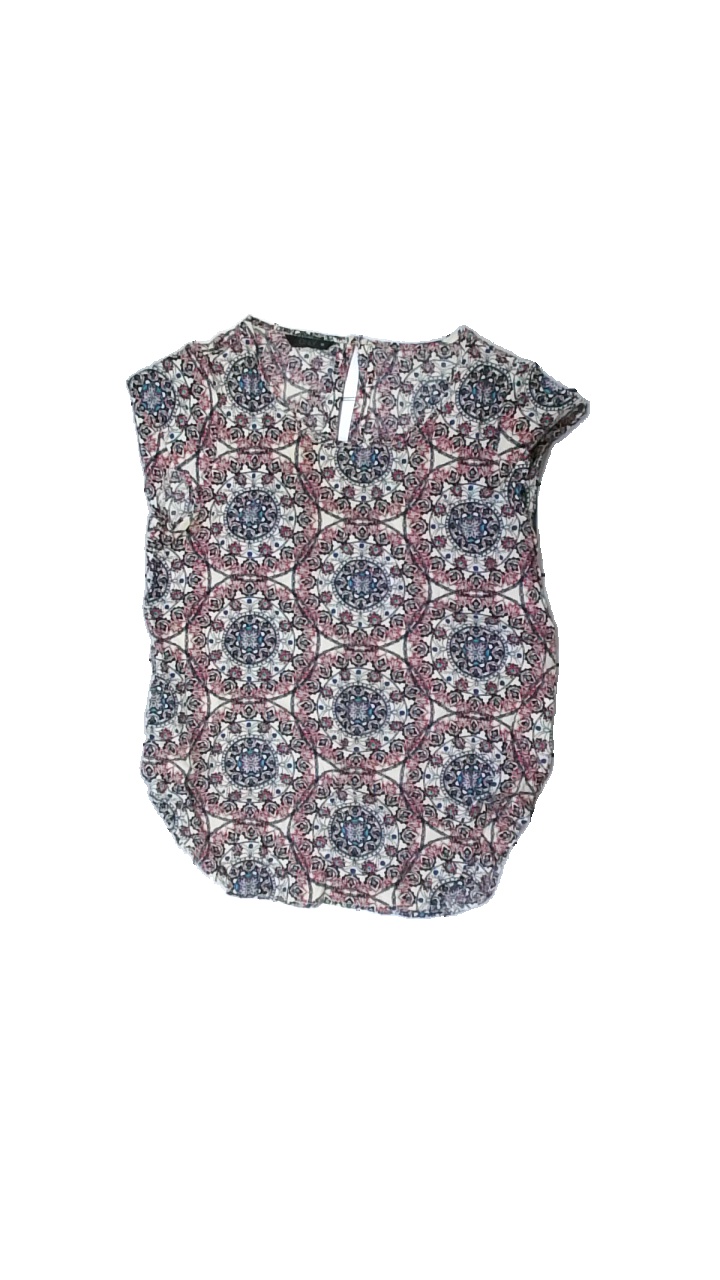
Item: Blouse (Ladies)
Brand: Only
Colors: White, Red, Blue, Multicolor
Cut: Regular, C-collar
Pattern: Floral print
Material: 100% viscose
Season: All
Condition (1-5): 3
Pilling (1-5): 3
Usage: Reuse
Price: <50